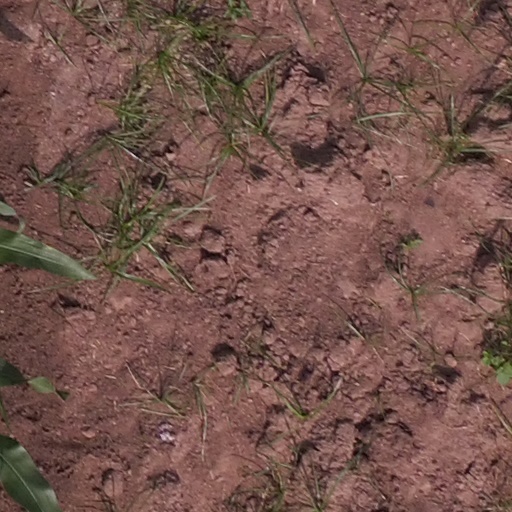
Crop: maize; corn